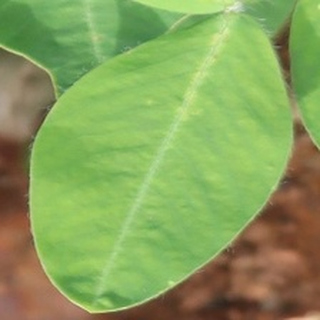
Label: healthy_groundnut